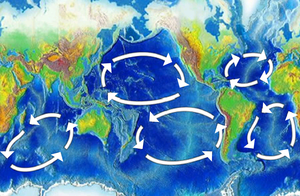
Gyre
Kort over 5 større gyrer.
En gyre er en vinddreven strømhvirvel i havet. Alt efter opgørelsesmetode er der flere eller færre, men den amerikanske oceanograf Curtis Ebbesmeyer regner med 11 gyrer, hvoraf de tre i Arktis er delvis overlappende. Gyrernes cirkulation medfører, at vraggods, plastic og andet havaffald kan sejle rundt og rundt på havet indtil det bliver nedbrudt til stadig mindre partikler, driver i land eller synker til bunds.